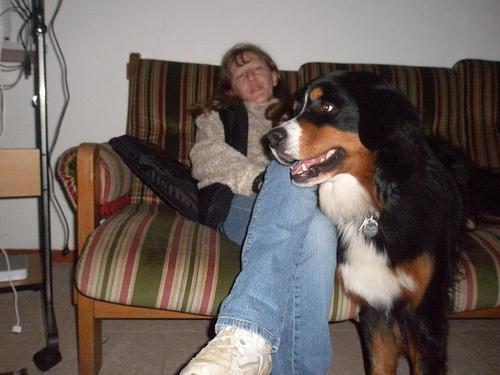
Bernese_mountain_dog